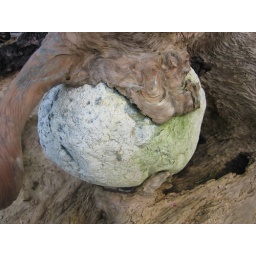
rock gripped by tree